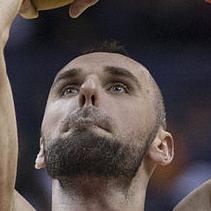
Age: 29